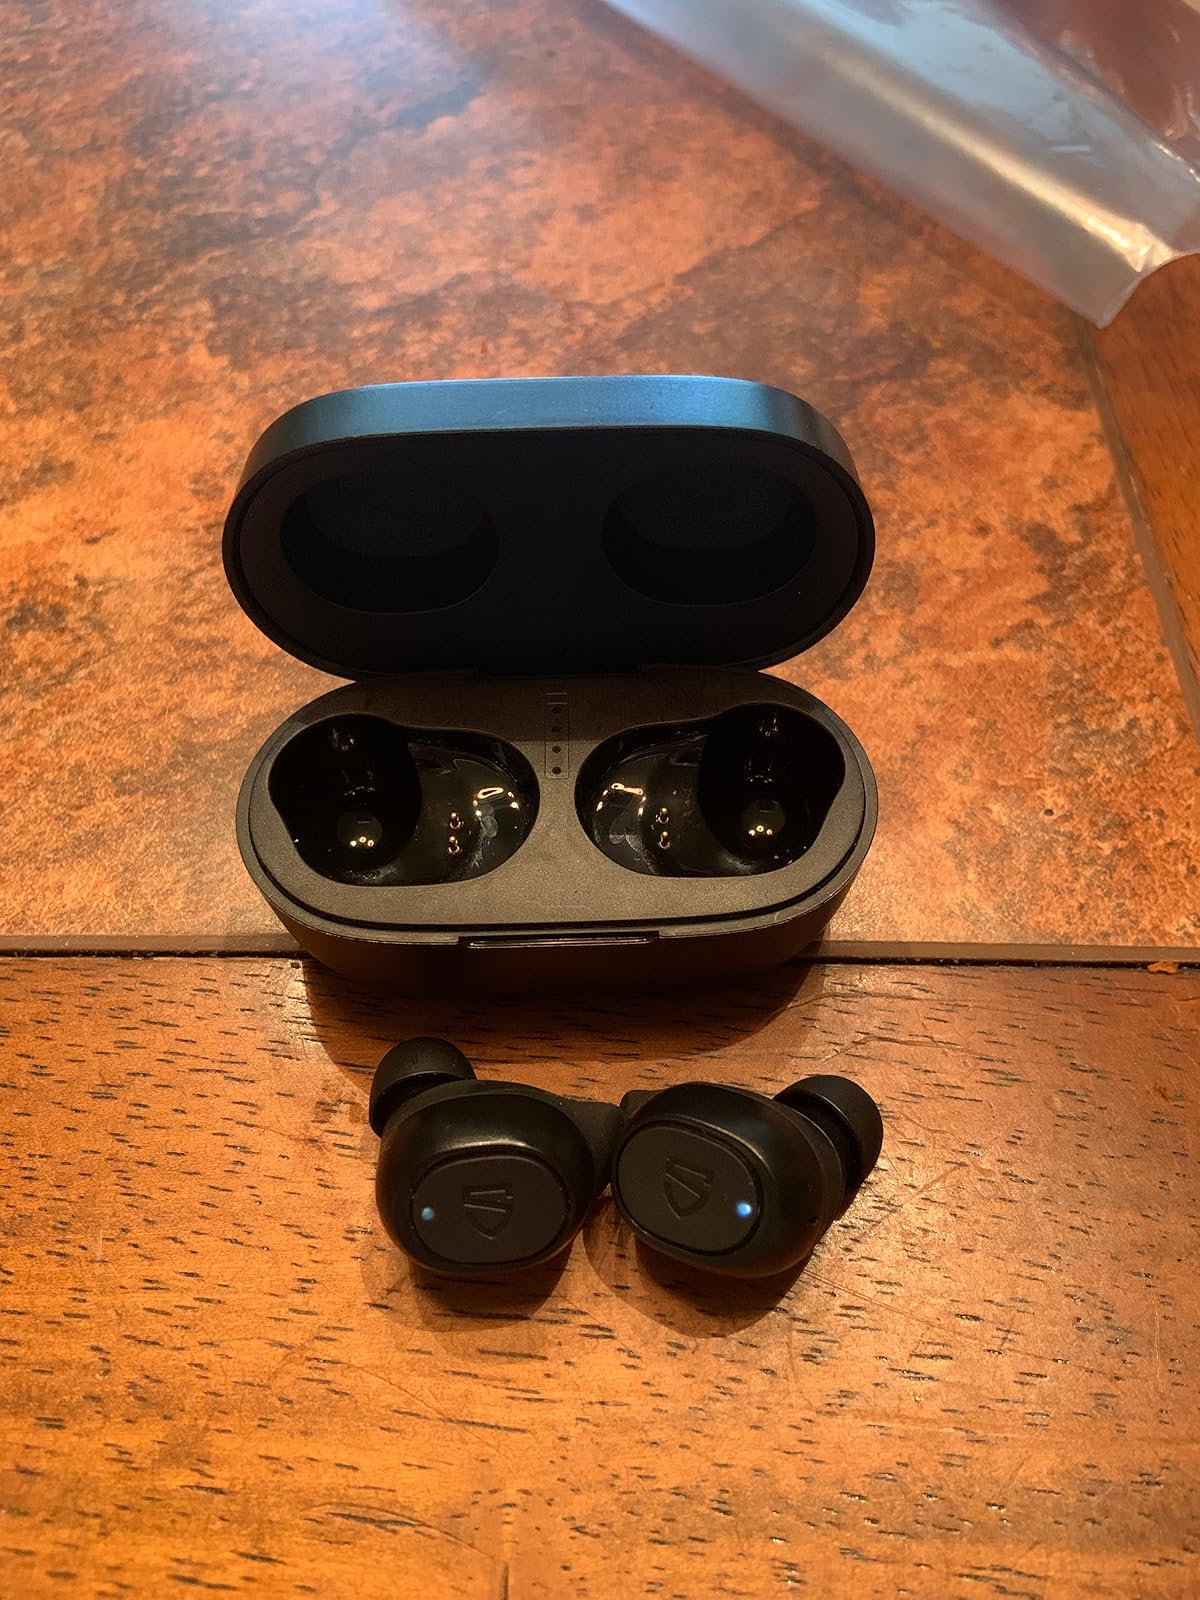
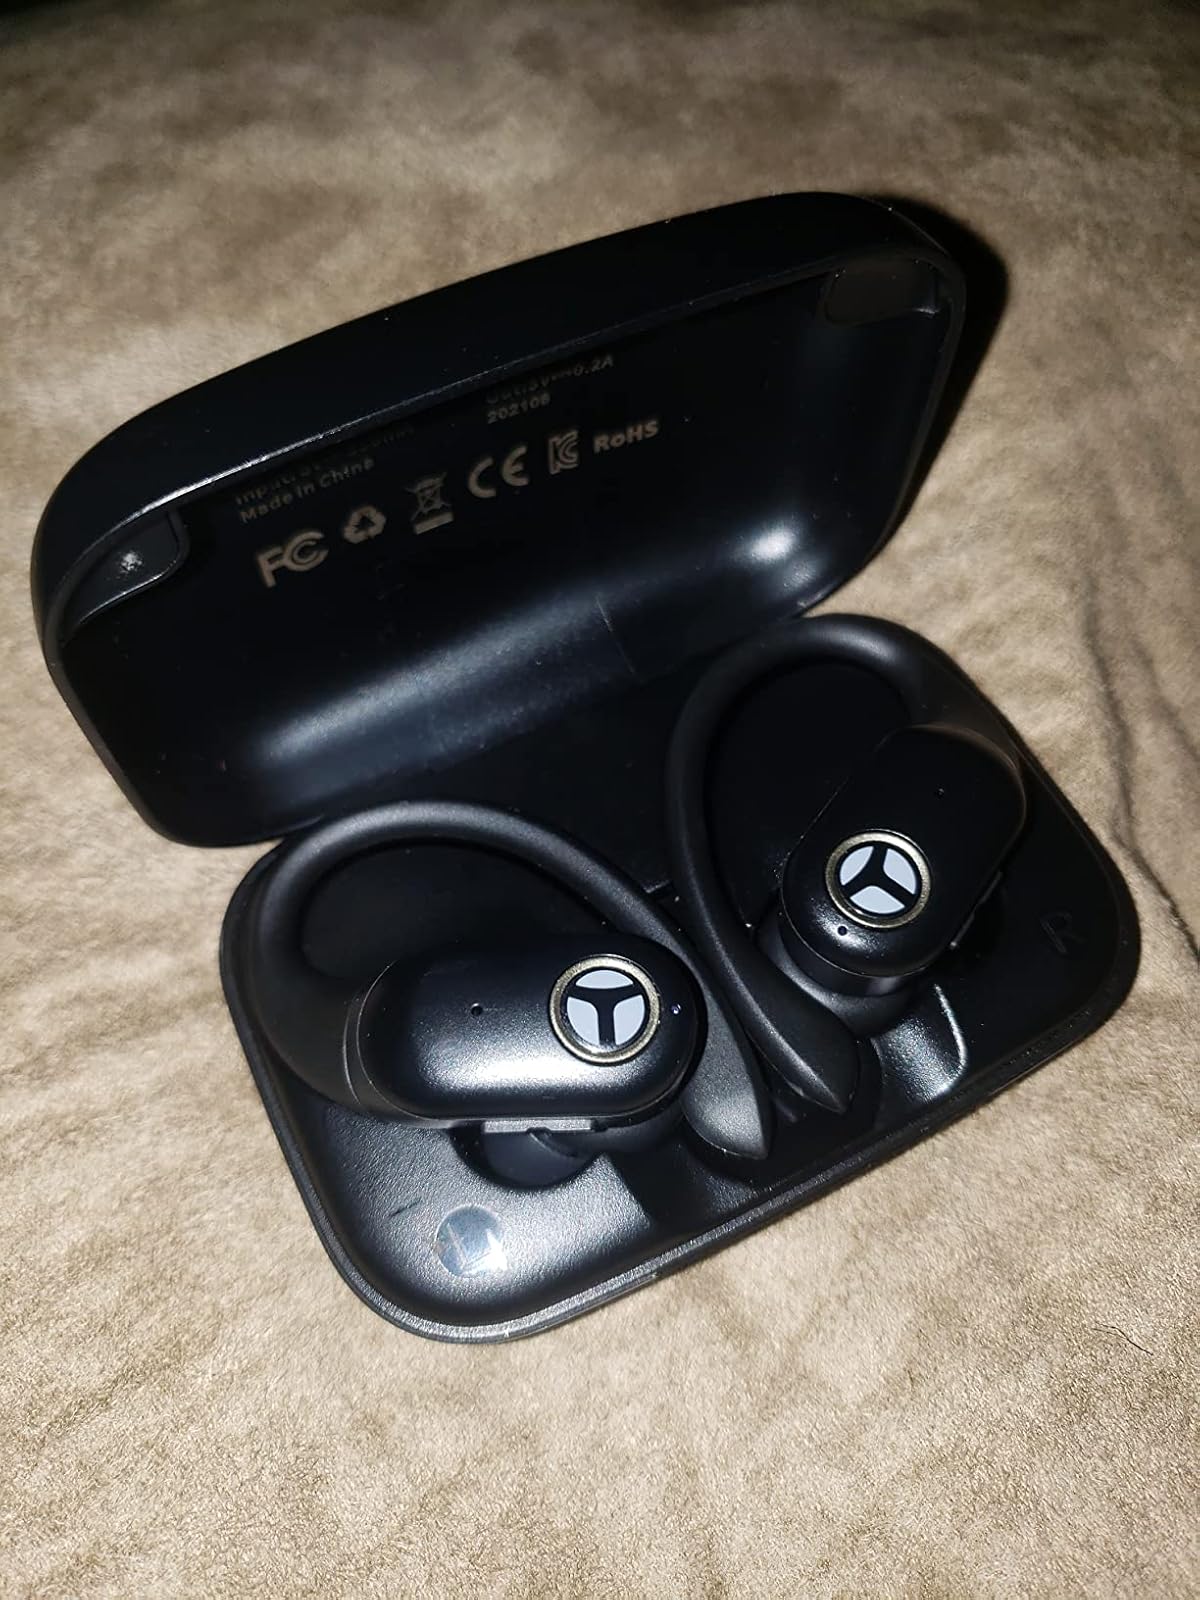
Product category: earbuds
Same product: no